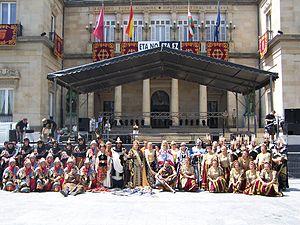
Les fêtes des Moros y Cristianos se déroulent en Espagne et commémorent la Reconquête de la péninsule Ibérique et les affrontements passés entre les populations chrétiennes et musulmanes. Anciennement, elles avaient lieu pratiquement dans toute la péninsule, puis se sont progressivement perdues ou se sont transformées. Aujourd’hui, on constate une renaissance spectaculaire de cette tradition. Elles sont actuellement célébrées dans différentes cités de l’est de la péninsule, comme la Région de Murcie, Castille-La Manche ou l'Andalousie, et spécialement la communauté valencienne, surtout dans la Province d'Alicante. C’est dans cette province que se concentre à notre époque le plus grand nombre de cités qui célèbrent ce type de festivités.